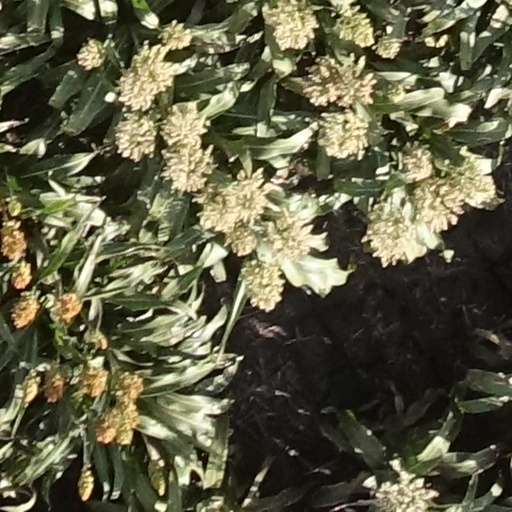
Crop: sorghum